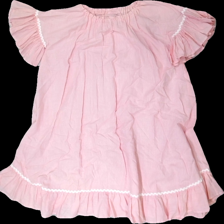
View: back
Type: Dress
Category: Ladies
Brand: Missing
Colors: White, Pink
Material: 100% cotton
Pattern: Striped
Cut: Regular
Season: Summer
Damage location: bottom right
Damage 2 location: top center
Damage 3 location: bottom left
Price range: 50-100
Recommended usage: Reuse
Description: randig klänning med snöre i midjan
Comment: vintage?/egengjord?